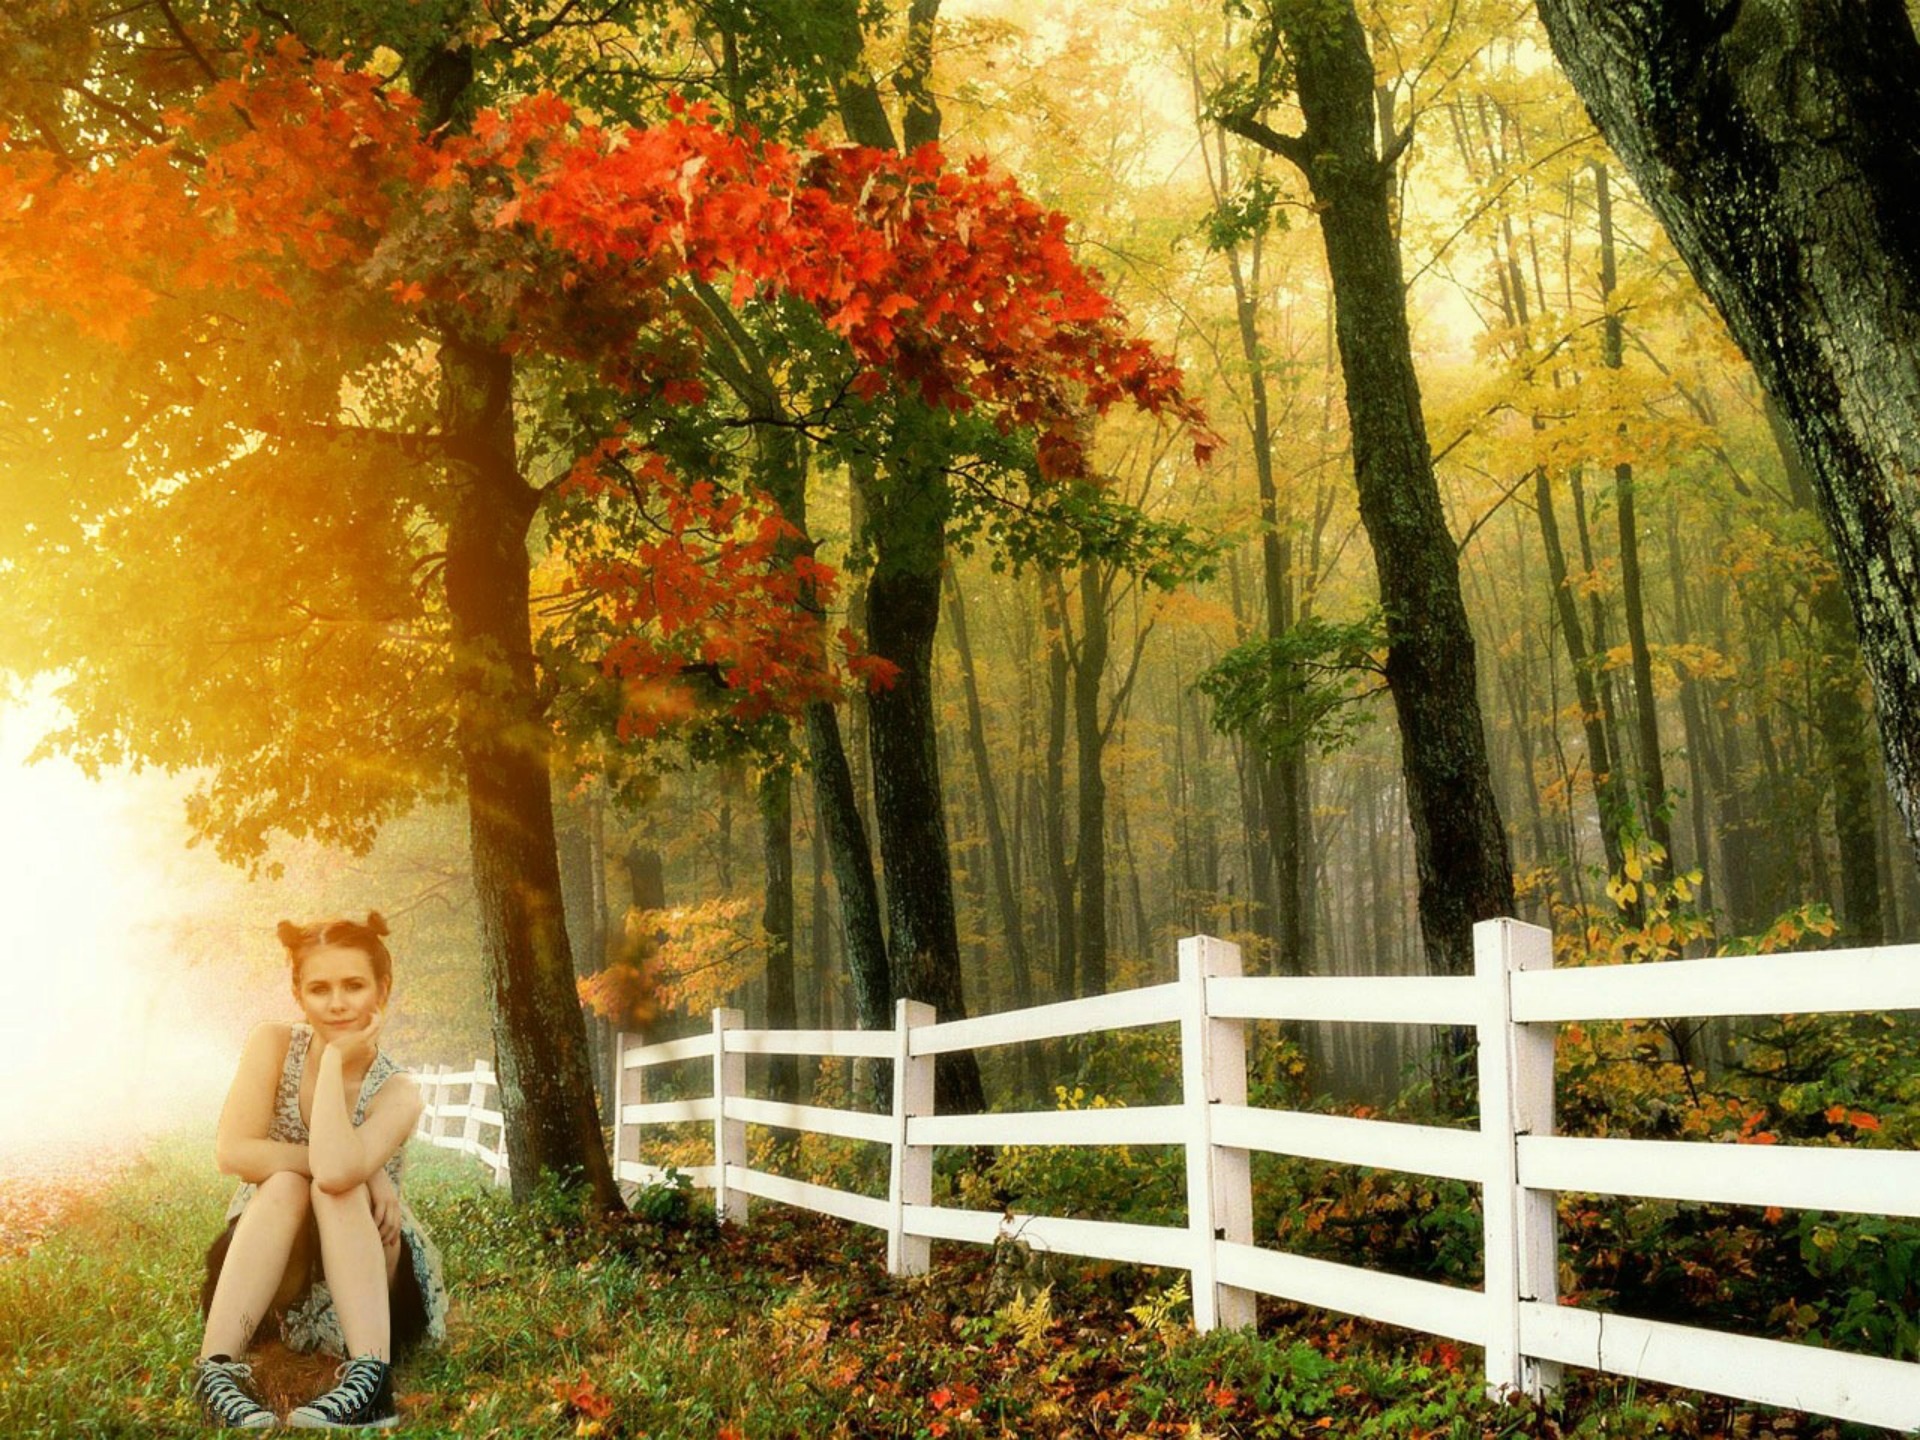
landscape, tree, nature, forest, grass, person, fence, wood, girl, woman, white, sunlight, morning, leaf, flower, cute, country, summer, portrait, young, green, relax, sitting, autumn, botany, season, trees, outdoors, sunny, wooden, day, woodland, resting, picket, woody plant